Western Australia

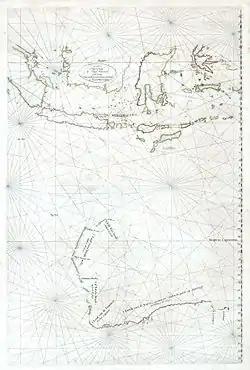
Map first drawn in 1618 by Hessel Gerritsz, 12 years after Europeans first encountered the Australian mainland, showing the charted coast of Australia. Chartings after 1618, for example by François Thijssen in 1627, were added to the engraved plate between 1628 and 1632.

The first Europeans to visit Western Australia were those of the Dutch Dirk Hartog expedition, who on 25 October 1616 landed at what is now known as Cape Inscription, Dirk Hartog Island. For the rest of the 17th century, other Dutch and British navigators encountered the coast of what Abel Tasman named New Holland in 1644, usually unintentionally as demonstrated by the many shipwrecks along the coast of ships that deviated from the Brouwer Route (because of poor navigation and storms). By the late 18th century, British and French sailors had begun to explore the Western Australian coast. The Baudin expedition of 1800–03 included the coast of Western Australia and resulted in the Freycinet Map of 1811, the first published map featuring the full outline of Australia. The name New Holland remained in popular and semi-official use until at least the mid-1850s; that is, it was in use for about 206 years in comparison to the name Australia which to date has been in use for about floor( ( - ) / 365.25 ) years.